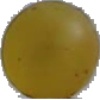
Label: Grape White 3